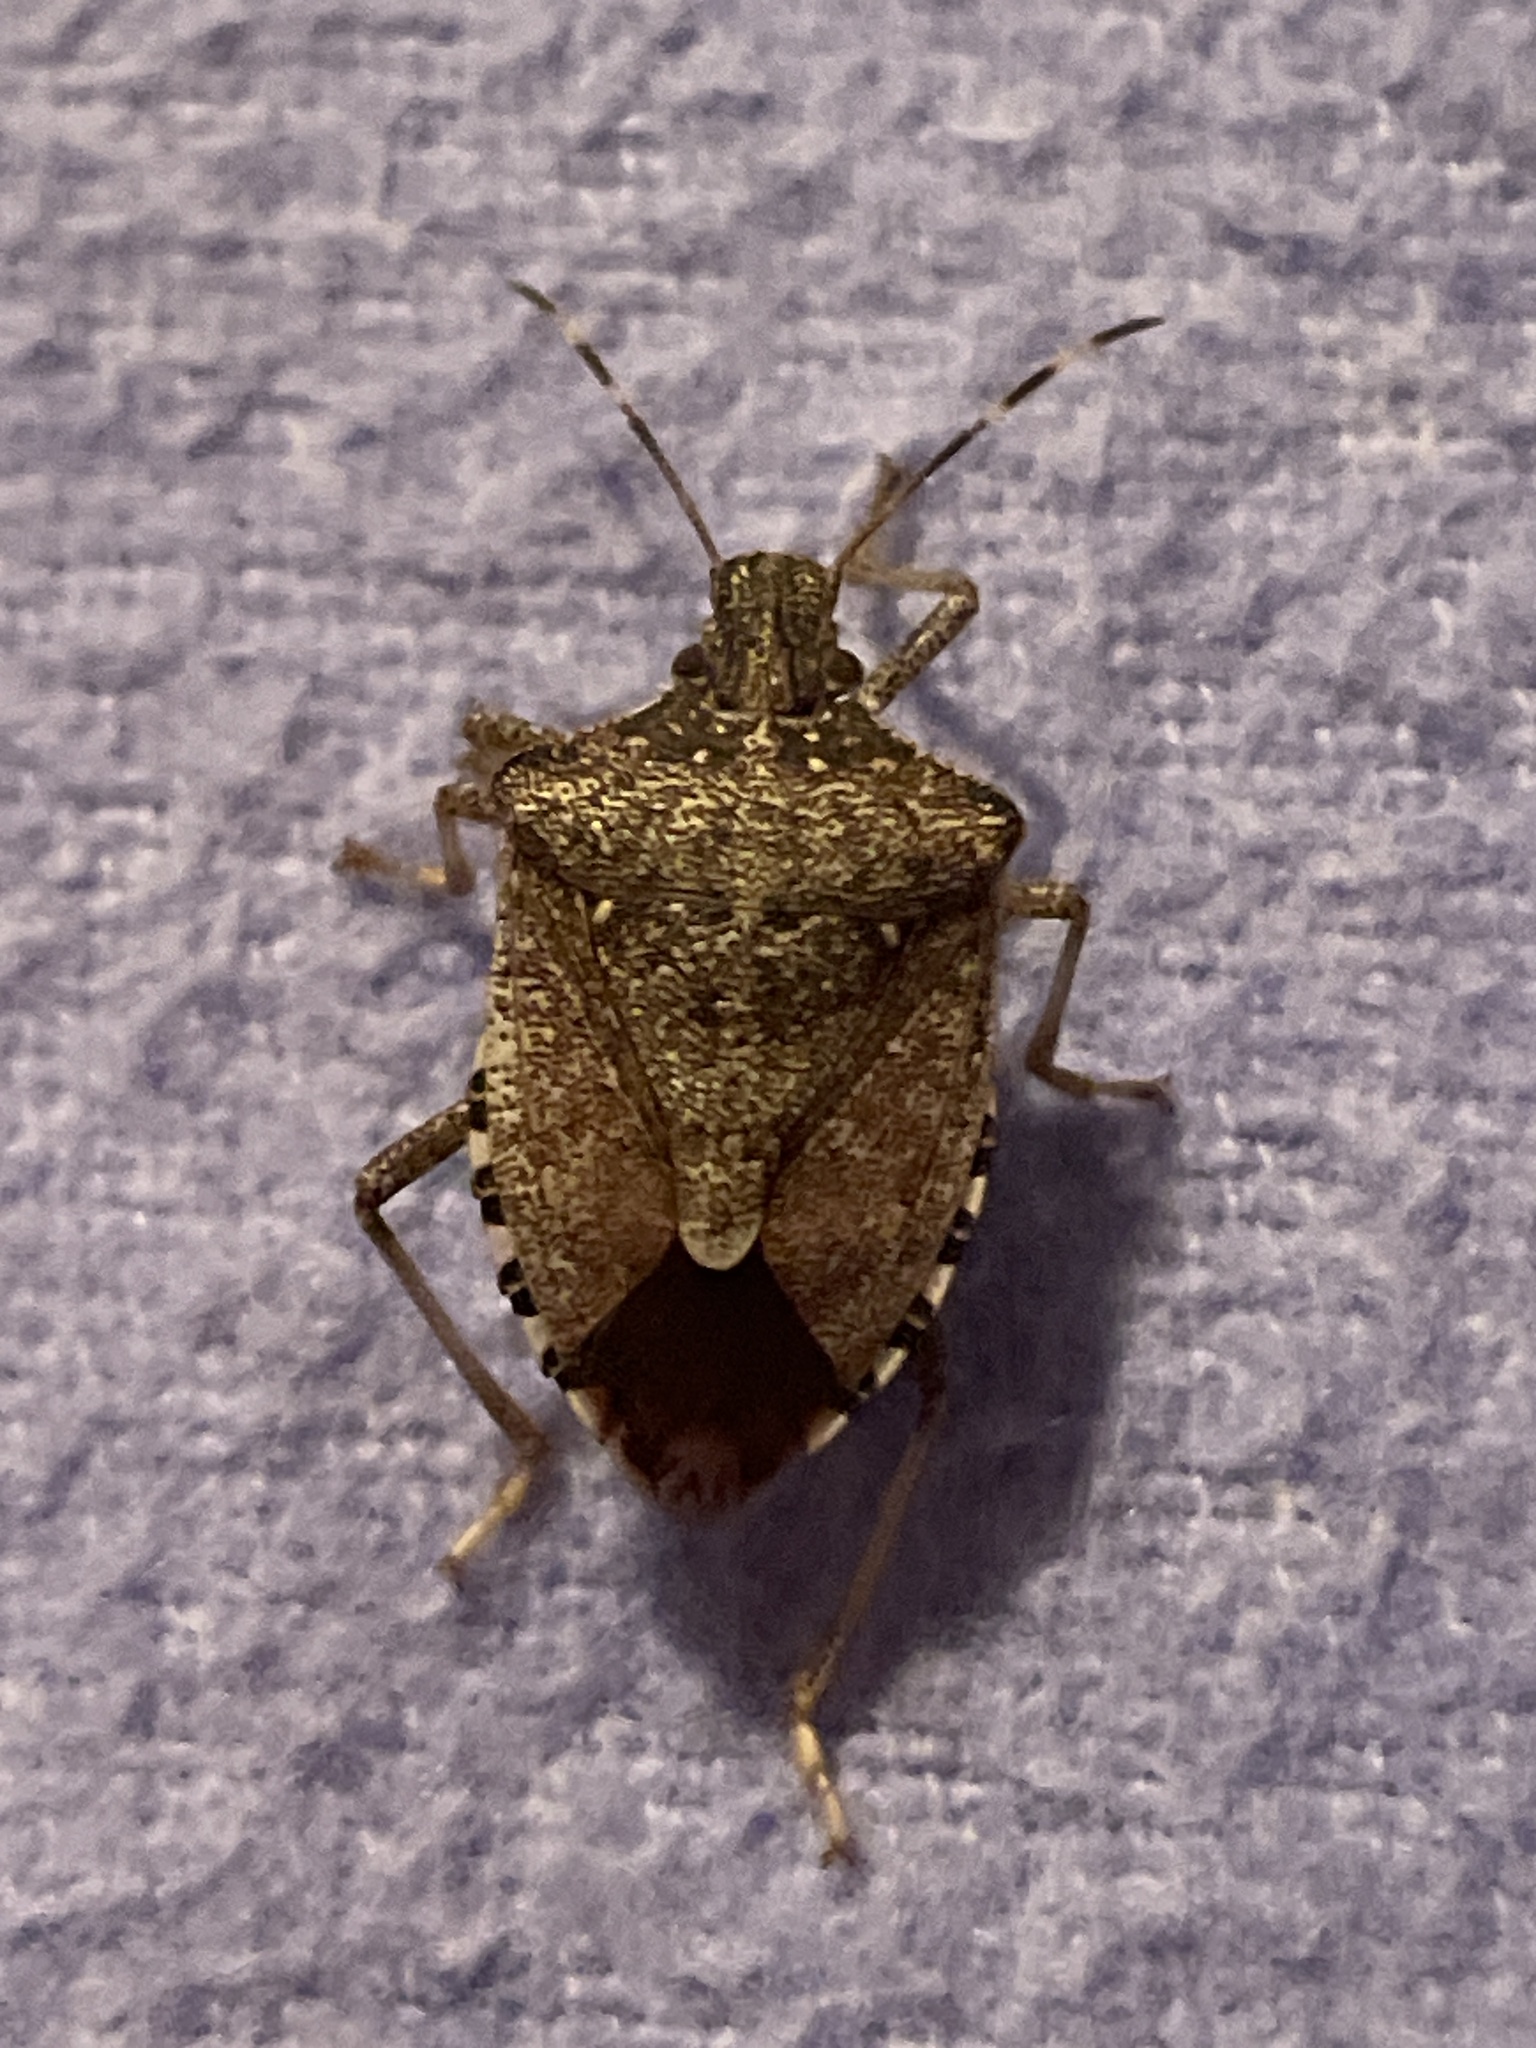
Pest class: stink_bug